Geometric rigidity

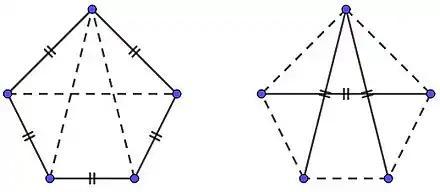
Two infinitesimally rigid tensegrities with their struts (marked edges) and cables (dashed edges) swapped.

The first result demonstrates when rigidity and infinitesimal rigidity of tensegrities are equivalent.